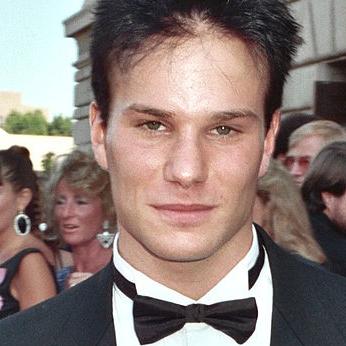
Age: 22